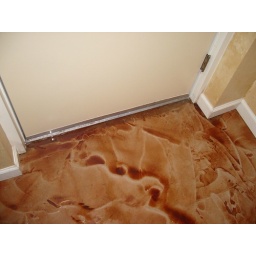
water under the door